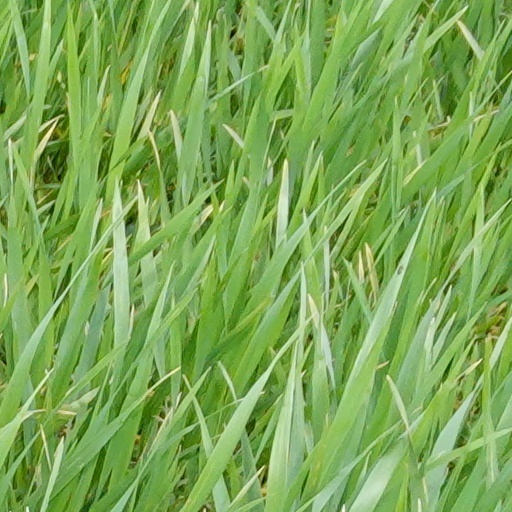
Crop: wheat